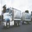
Label: truck